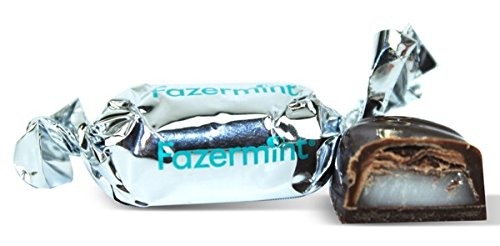
Item Name: Fazermint Dark Chocolate w/ Fresh Mint Center (1.500 Lbs)
Bullet Point 1: Estimate per order: 1.500 Lbs in Sealed bag (Aprx 87 Pcs)
Bullet Point 2: dark Chocolate Specialty
Bullet Point 3: Product of Fazer, Finland
Bullet Point 4: Color: Silver
Bullet Point 5: in BULK non-branded bag (please inquire) - SAVE $$$BUY BULK
Value: 0.0
Unit: Count

Price: 55.89